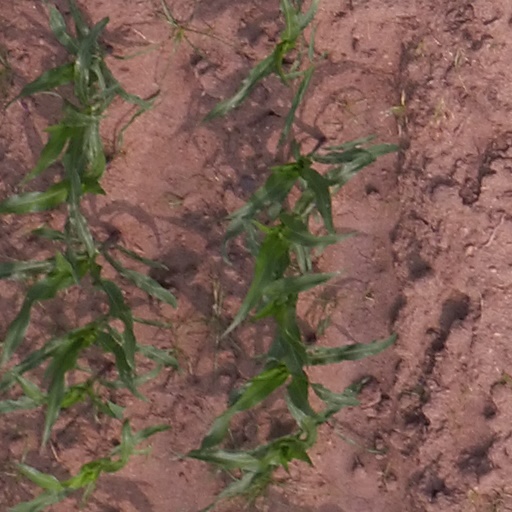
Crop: maize; corn